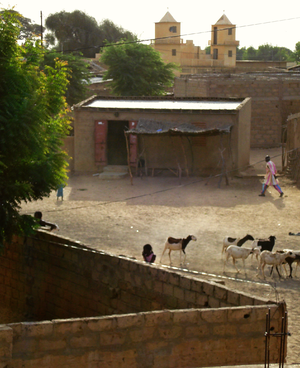
texte